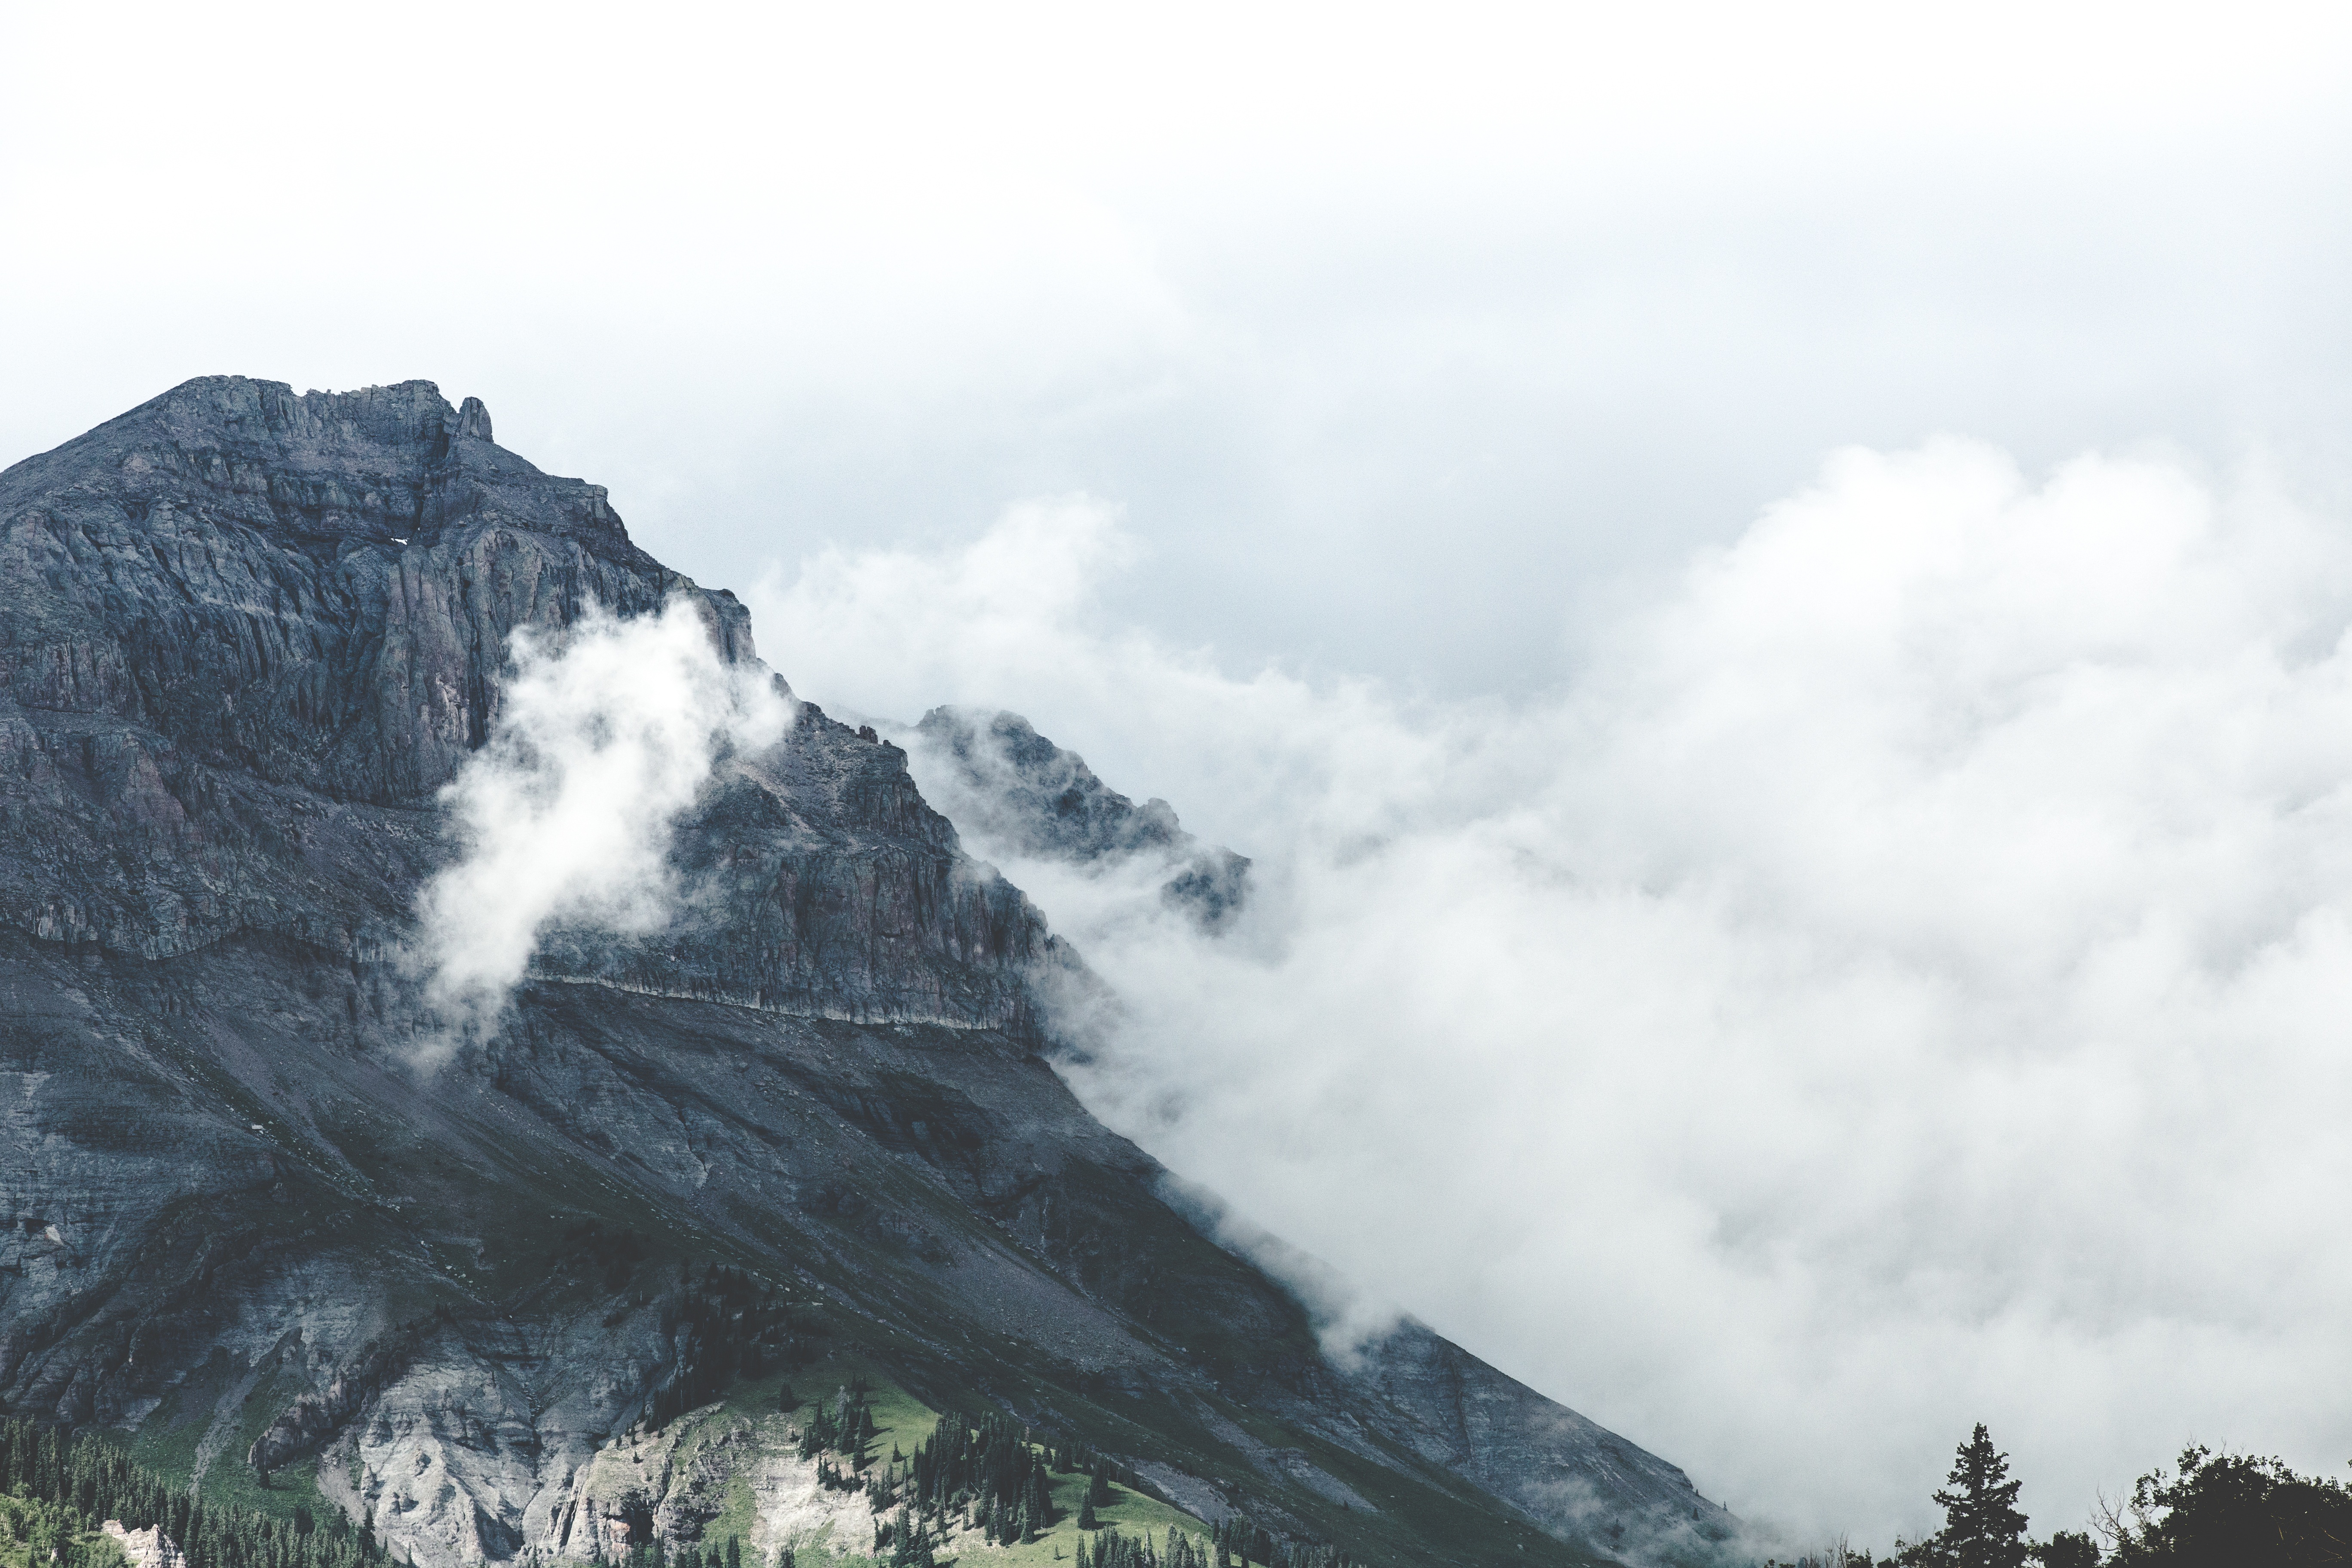
landscape, nature, rock, mountain, view, peak, mountain range, environment, high, freedom, extreme, ridge, summit, clouds, alps, plateau, top, success, achievement, landform, mountain pass, geographical feature, atmospheric phenomenon, mountainous landforms, geological phenomenon